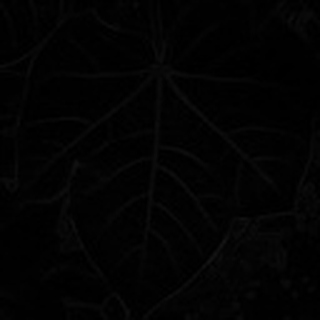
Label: healthy_cotton